Sabbhineni Meghana

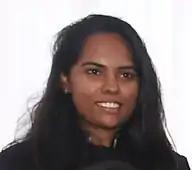
Meghana in August 2022

Sabbineni Meghana (born 7 June 1996) is an Indian cricketer who currently plays for Railways and India primarily as a right-handed batter. She has previously played for Andhra and South Zone.